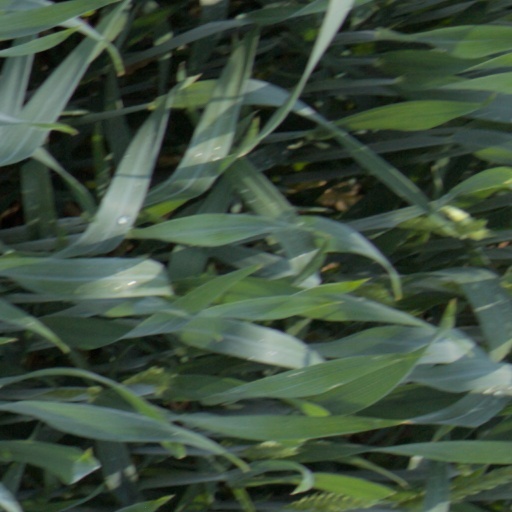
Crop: wheat